Moscow Pride '06

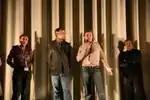
Photo of the Premiere of the documentary Moscow Pride '06 in the Berlin Film Festival in February 2007

Moscow Pride '06 is a documentary movie of the 2006 gay pride parade in Moscow.